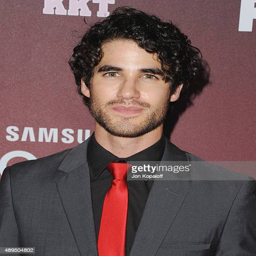
actor arrives at the premiere